Newham Grange Leisure Farm

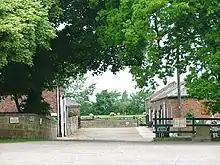
Entrance to Newham Grange Leisure Farm

Newham Grange Country Farm (also known as Newham Grange Leisure Farm) is a farm park and conservation centre located on Wykeham Way in Coulby Newham, Middlesbrough, North Yorkshire, England. It is one of only 16 nationally approved by the Rare Breeds Survival Trust. It is open to the public and has many different breeds, including British White and Beef Shorthorn cattle, Whitefaced Woodland and Wensleydale sheep, Berkshire and Gloucestershire Old Spot pigs and various other farm animals.